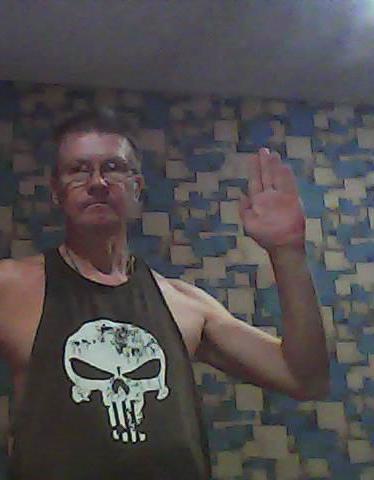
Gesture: stop